Peter Thomas (saint)

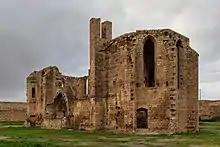
Ruins of Carmelite Church, Famagusta

Pierre Thomas, as Latin Patriarch of Constantinople and Legate of the Crusade, planned go to Avignon to make his report and ask for support and means to resume the Crusade. He went to Famagusta to organize his trip. Around Christmas 1365, Thomas fell seriously ill. The cause of his death is not certain because two versions are circulating. The first is that Pierre Thomas caught a cold during the celebrations of the Nativity by living too austerely and without taking into account the rigors of winter, which caused a fever that led to his death. The second hypothesis is that Thomas had been was injured during the capture of Alexandria and that his death followed his wound. He died during the night of January 6-7, 1366 at Famagusta and buried in the choir of the church of the Carmelites.